Expulsion of Moroccans from Algeria

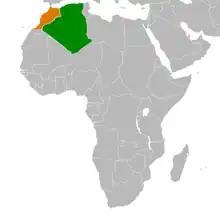
In this image, Algeria is shown in Green, while Morocco is coloured Orange.

The exodus, code-named by the Algerian government as the "Black March", was carried out by Abdelaziz Bouteflika, then the foreign minister of Algeria at the time.